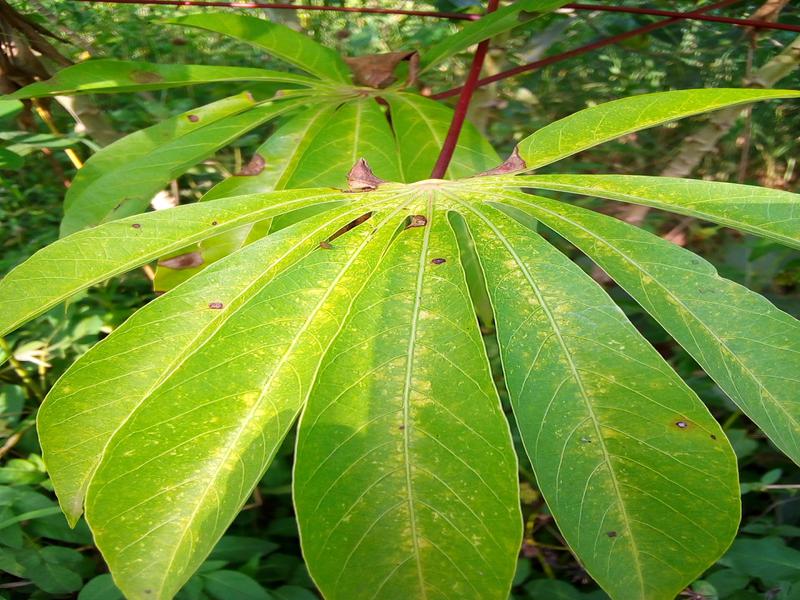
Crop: cassava
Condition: green_mottle